AJ Cole (American football)

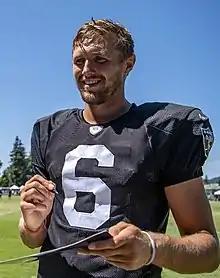
Cole in 2019

Cole made his NFL debut on September 9, 2019, against the Denver Broncos, punting three times for 134 yards (44.7 average). Cole finished his rookie season with 67 punts for 3,081 yards (46.0 yards per punt).